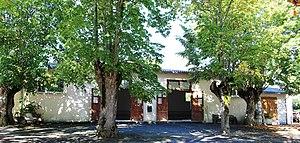
Foyer rural de Sauveterre (Hautes-Pyrénées)
Sauveterre est une commune française située dans le département des Hautes-Pyrénées, en région Occitanie.